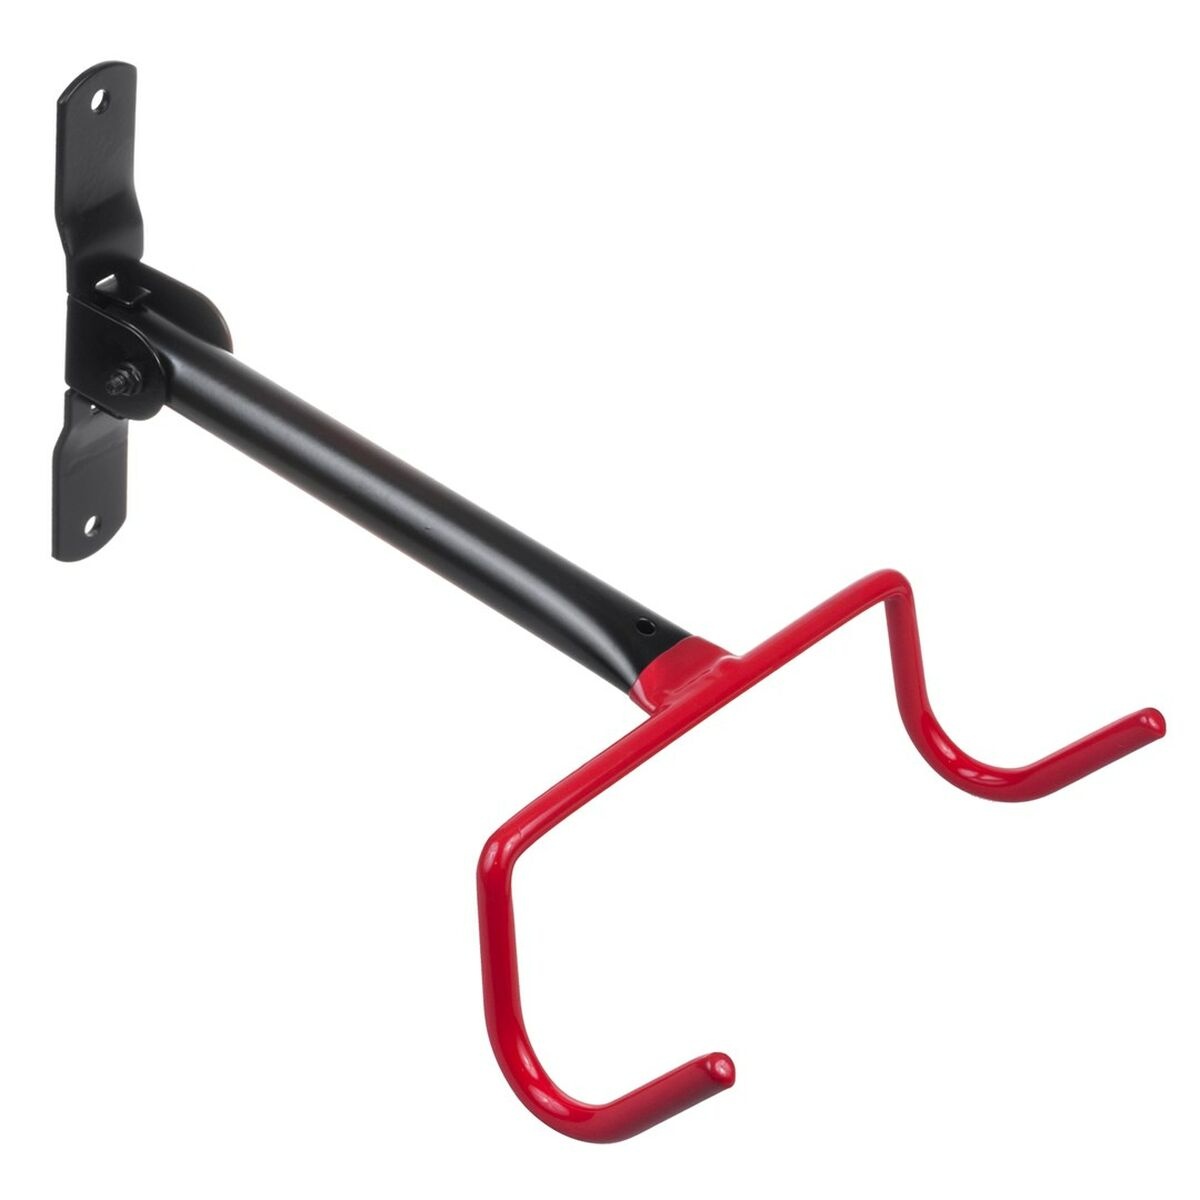
Bike stand MacLean MC-430
Keep fit and discover the sector's latest new releases to perform sports with the best guarantees! Purchase Bike stand MacLean MC-430 at the best price and enjoy a healthy life! Colour: Black General Product Safety Regulations information: MacLean Europe GmbH Industriestraße 3, Zülpich, Germany, 53909 53909 - Zülpich +49225293920 https://www.macleanpower.com
Brand: MacLean
Category: Sporting Goods > Fitness & General Exercise Equipment > Cardio > Cardio Machine Accessories & Parts > Exercise Bike Accessories & Parts > Exercise Bike Stands